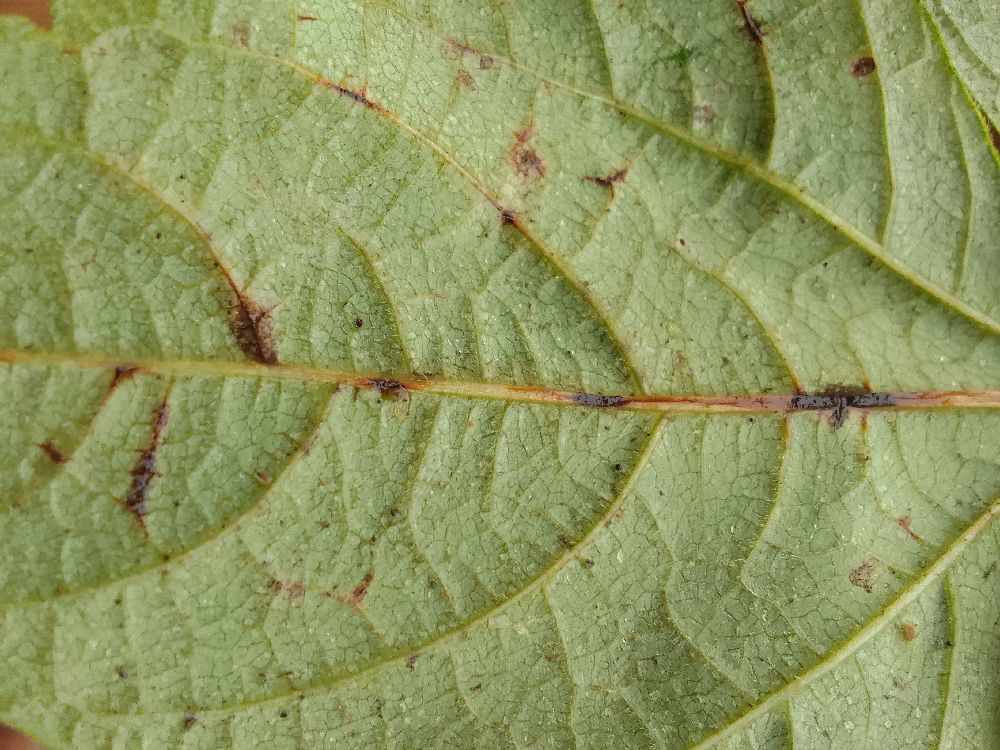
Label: anthracnose